Otto Binder

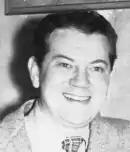

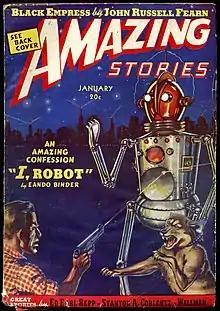
Binder's "I, Robot" was the cover story in the January 1939 issue of "Amazing Stories"

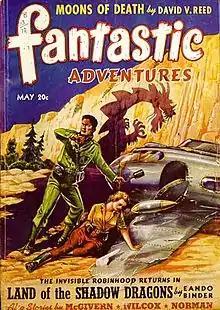
Binder's novella "Land of the Shadow Dragons" was the cover story in the May 1941 issue of "Fantastic adventures"

Otto Oscar Binder (August 26, 1911 – October 13, 1974) was an American author of science fiction and non-fiction books and stories, and comic books. He is best known as the co-creator of Supergirl and for his many scripts for "" and other stories involving the entire superhero Marvel Family. He was prolific in the comic book field and is credited with writing over 4,400 stories across a variety of publishers under his own name, as well as more than 160 stories under the pen-name Eando Binder.